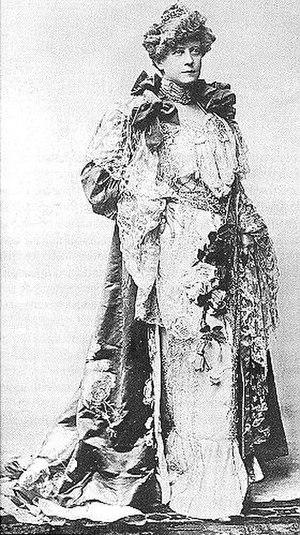
Adele Sandrock fut une actrice allemande. Après une carrière théâtrale réussie, elle devint l'une des premières stars du cinéma allemand.